Kilham, Northumberland

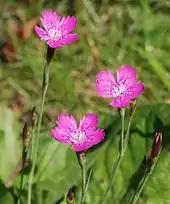
The maiden pink, scarce in England, is found at Pawston Lake.

Pawston lies west of Kilham on the south bank of the Bowmont Water. It was the site of the deserted medieval village of Thornington, first recorded in 1296. To the north east of Pawston House are single storey shelter sheds and a two-storey granary, dating from the 18th century. An old beam forms a continuous bressumer over the door and two windows, and the building has a steeply pitched Scottish slate roof. South of the house is a 17th-century sundial base decorated with foliage, grotesque heads and festoons. John Selby, a ""gentleman dwelling at Pawston"", was killed in 1596 while defending his home against Scottish marauders. Pawston Hill has the remains of an Iron Age settlement. The locally rare wood carpet moth was found at Pawston Lake in 1929, and a number of nationally or locally scarce plants are also present, including the autumnal water starwort, blunt leaved pondweed, gypsywort, maiden pink and shoreweed.